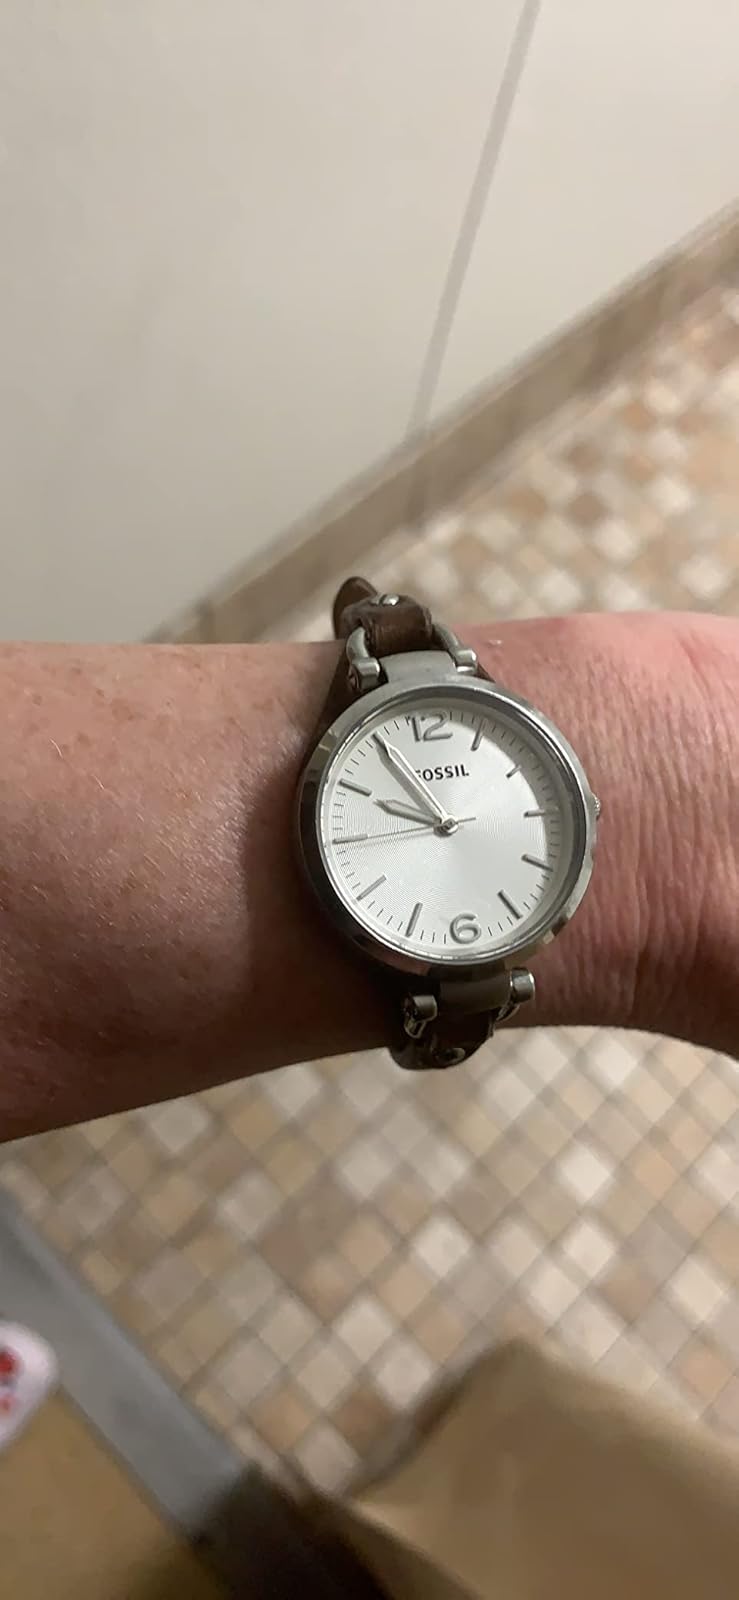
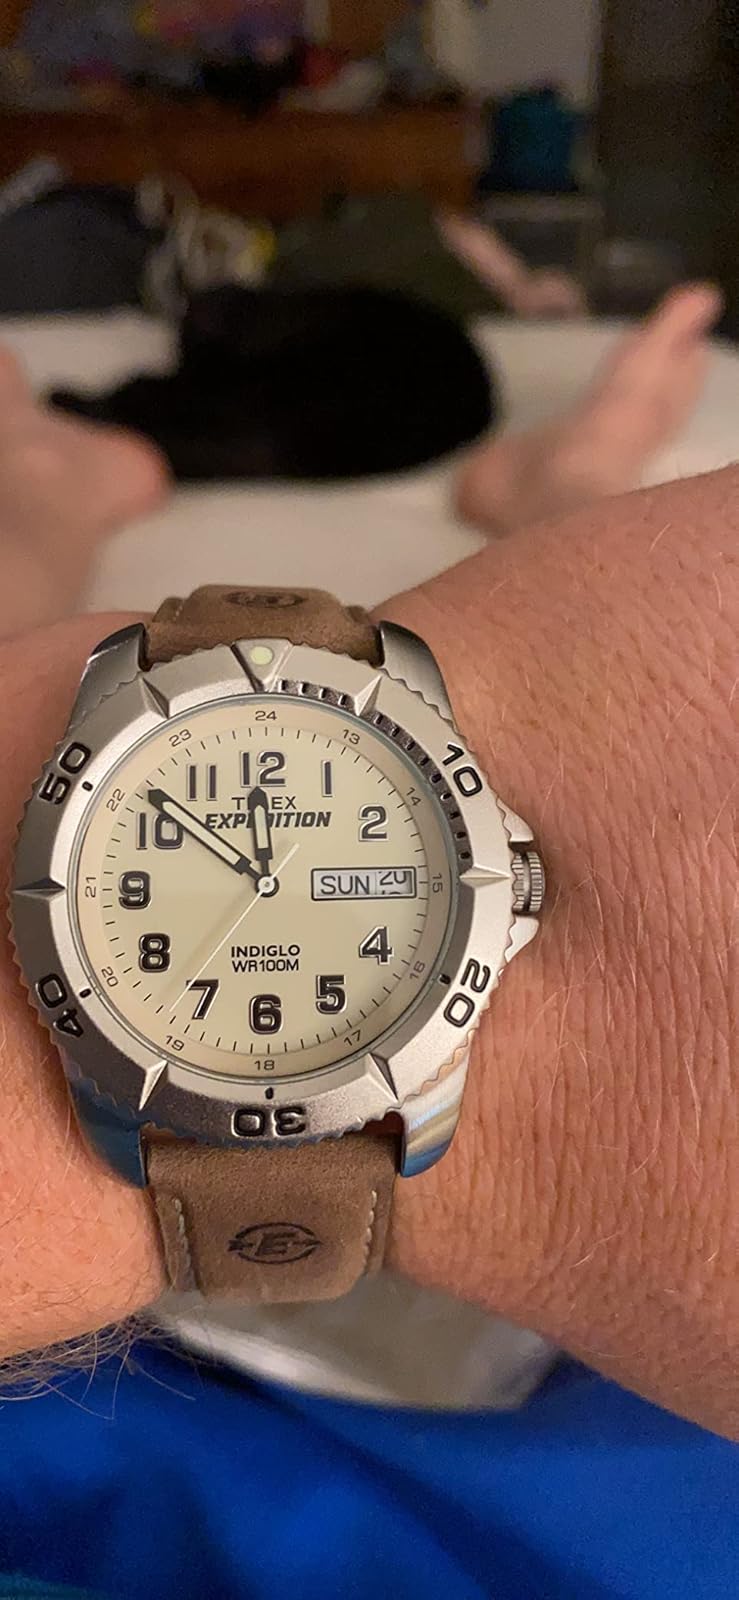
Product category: accessories_watch
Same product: no